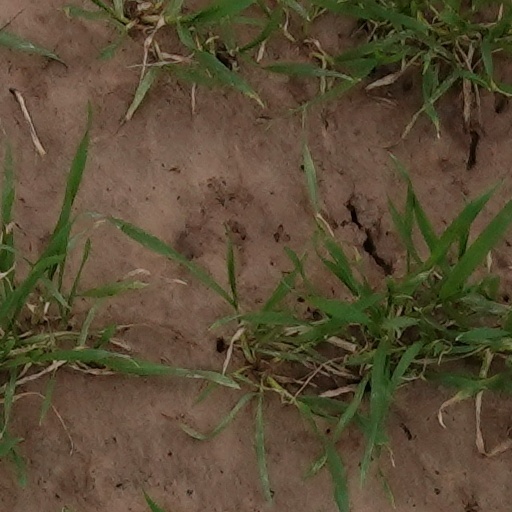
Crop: wheat